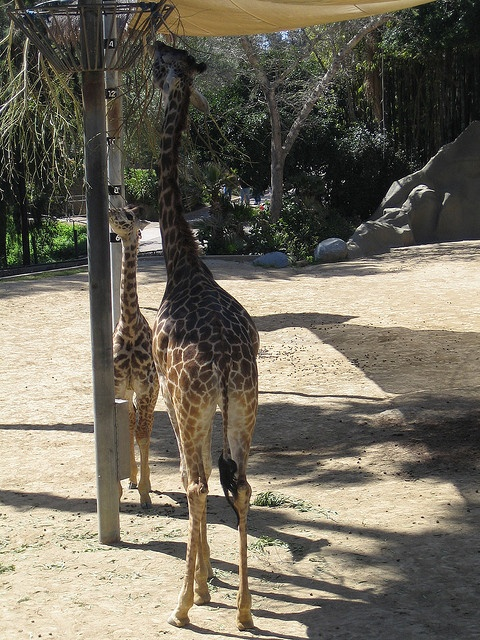
Giraffe standing under a covering next to a forest.
Two giraffes are shown underneath a canopy together.
A giraffe and baby giraffe eating from a food stand.
A mother and baby giraffe eating leaves off trees.
two giraffes stand on a dirt ground